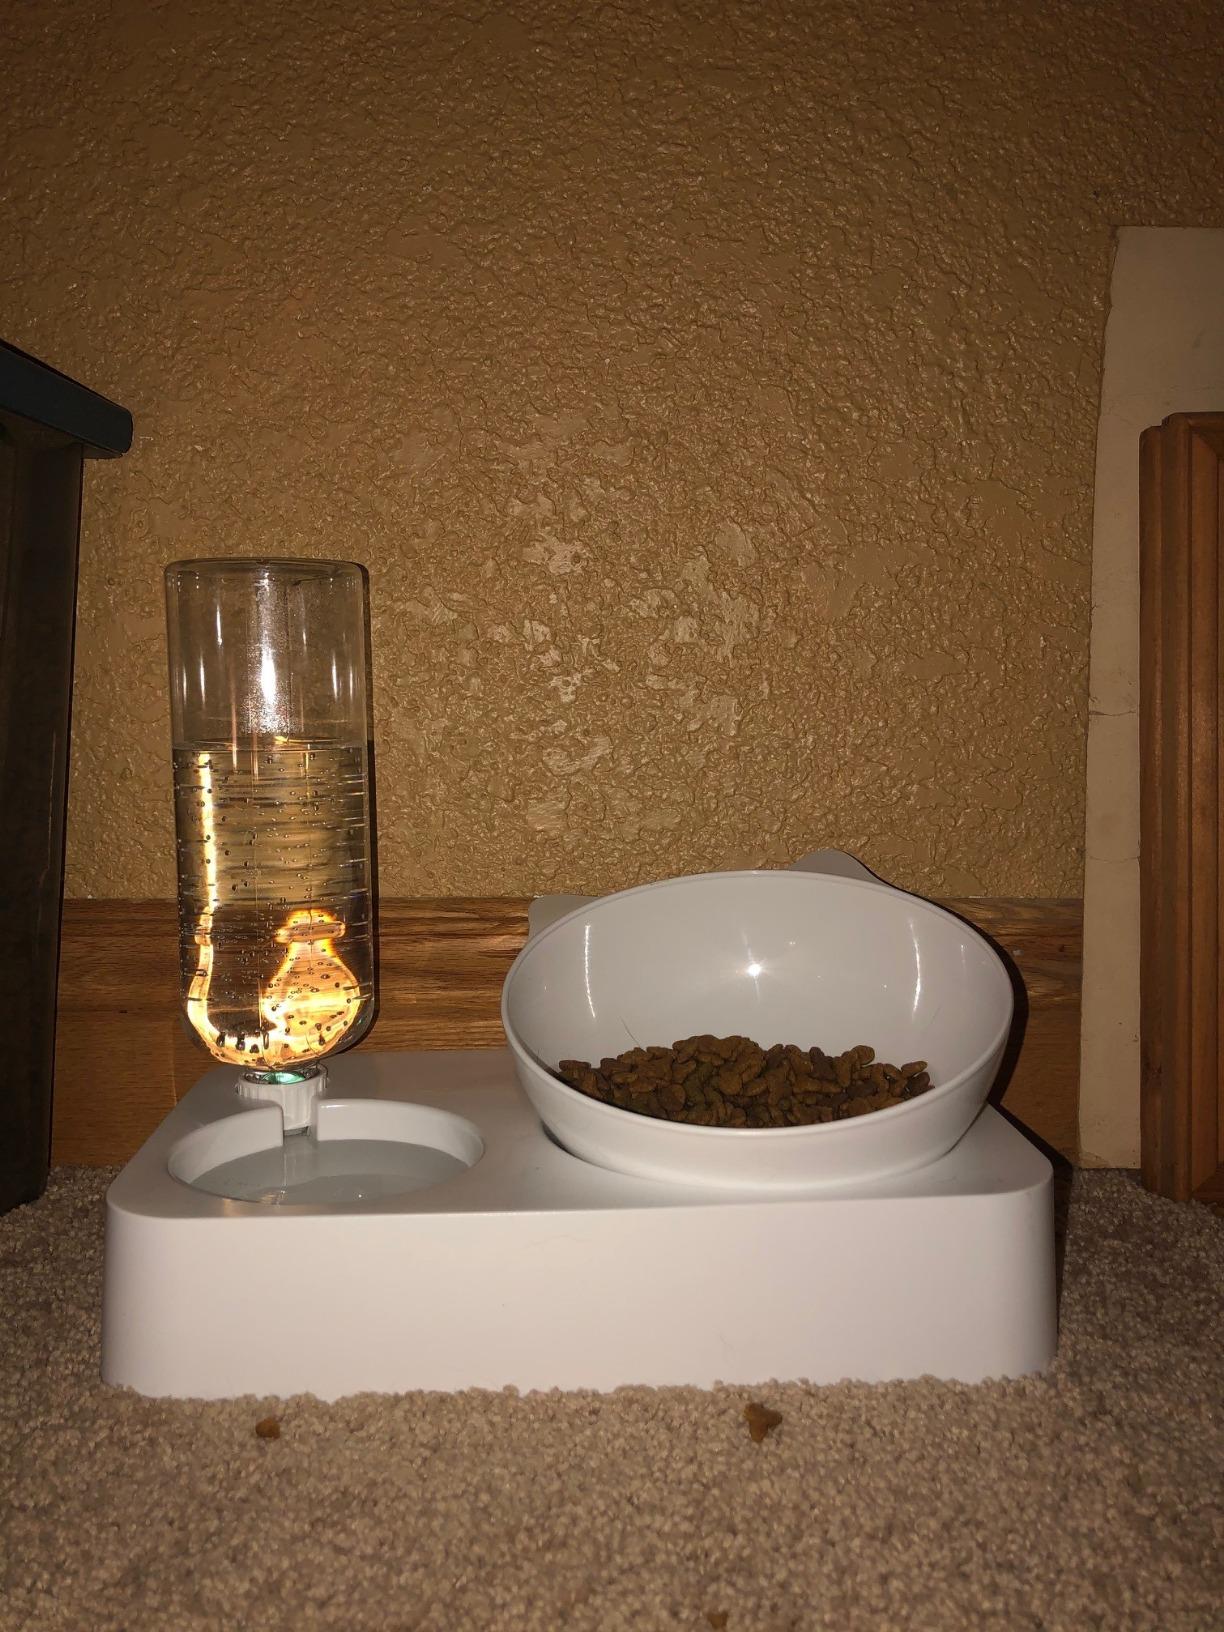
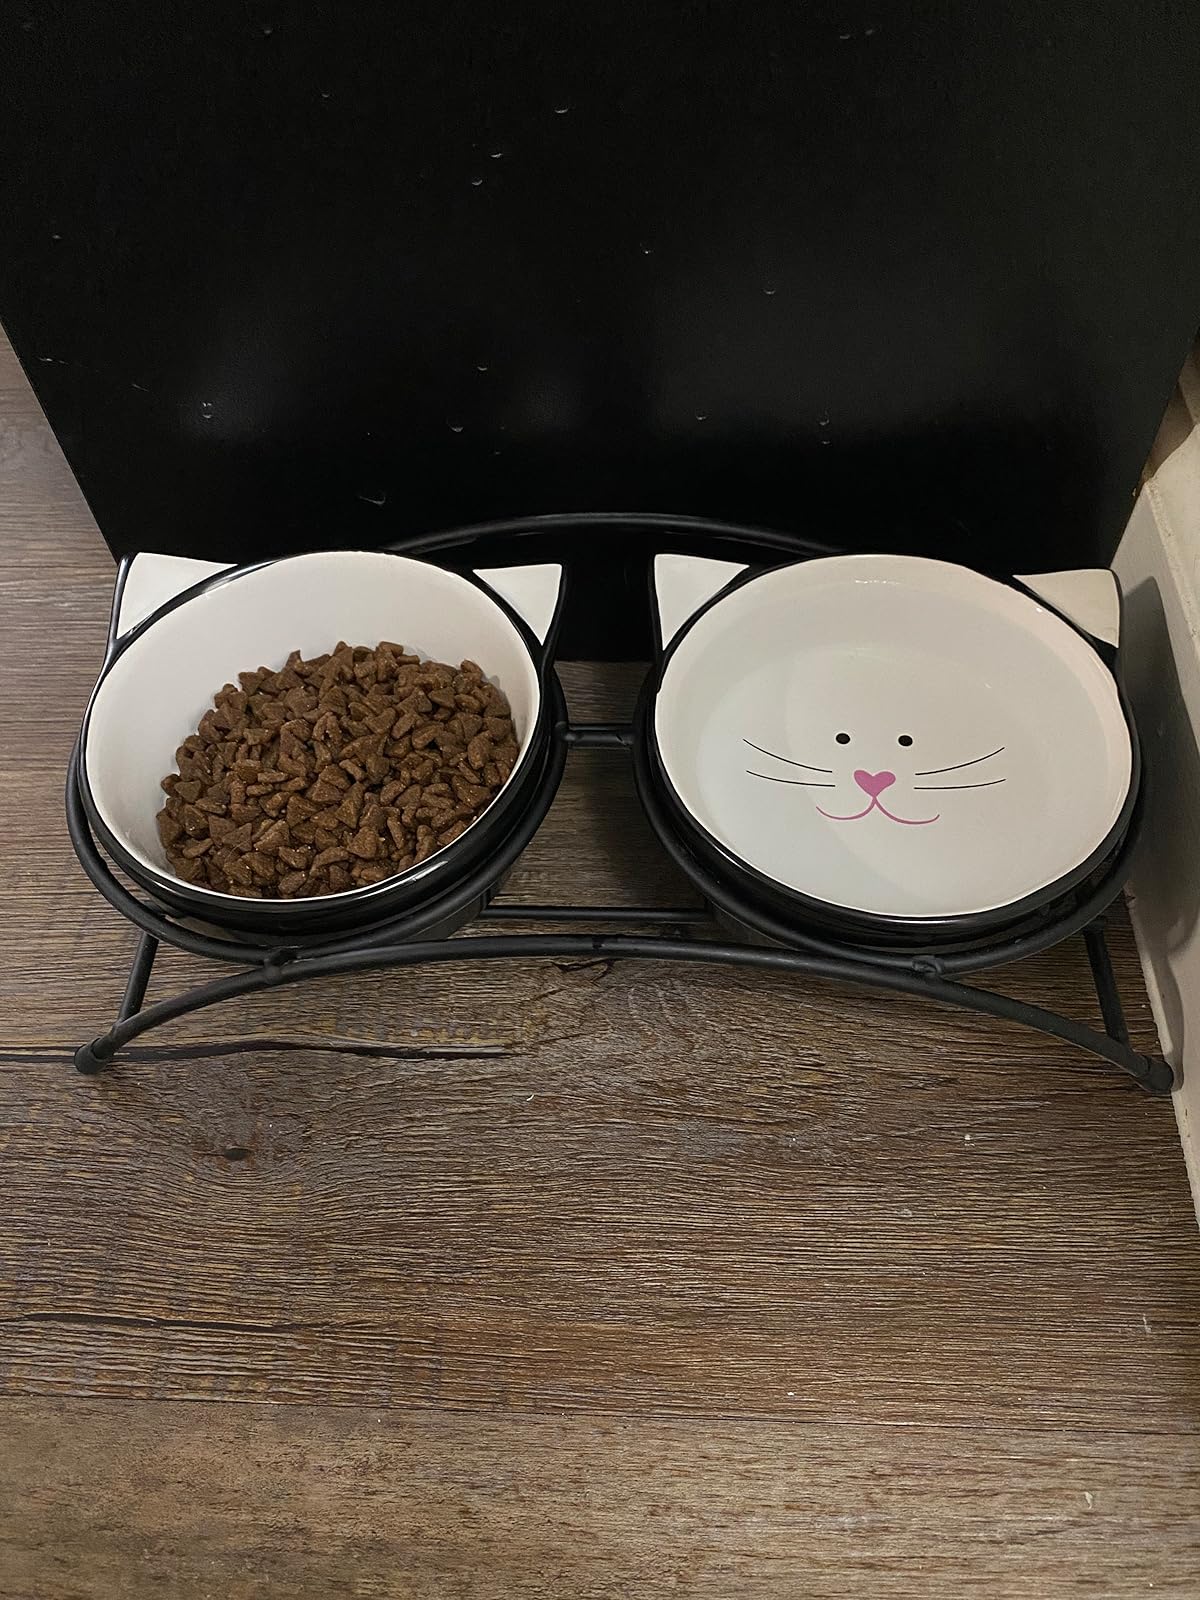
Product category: items_bowl
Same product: no